Towson United Methodist Church

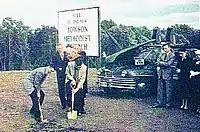
Groundbreaking for the new church, October 7, 1956

A groundbreaking ceremony was held on October 7, 1956, and construction of the new church was completed by the John K. Ruff Company in May 1958, with a service of dedication held on May 11, 1958. A crowd of 1,250 attended the ceremonies in the new sanctuary, with an overflow of 550 persons watching by closed-circuit television in the lower level Fellowship Hall.